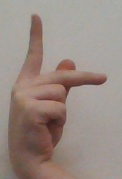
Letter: dha